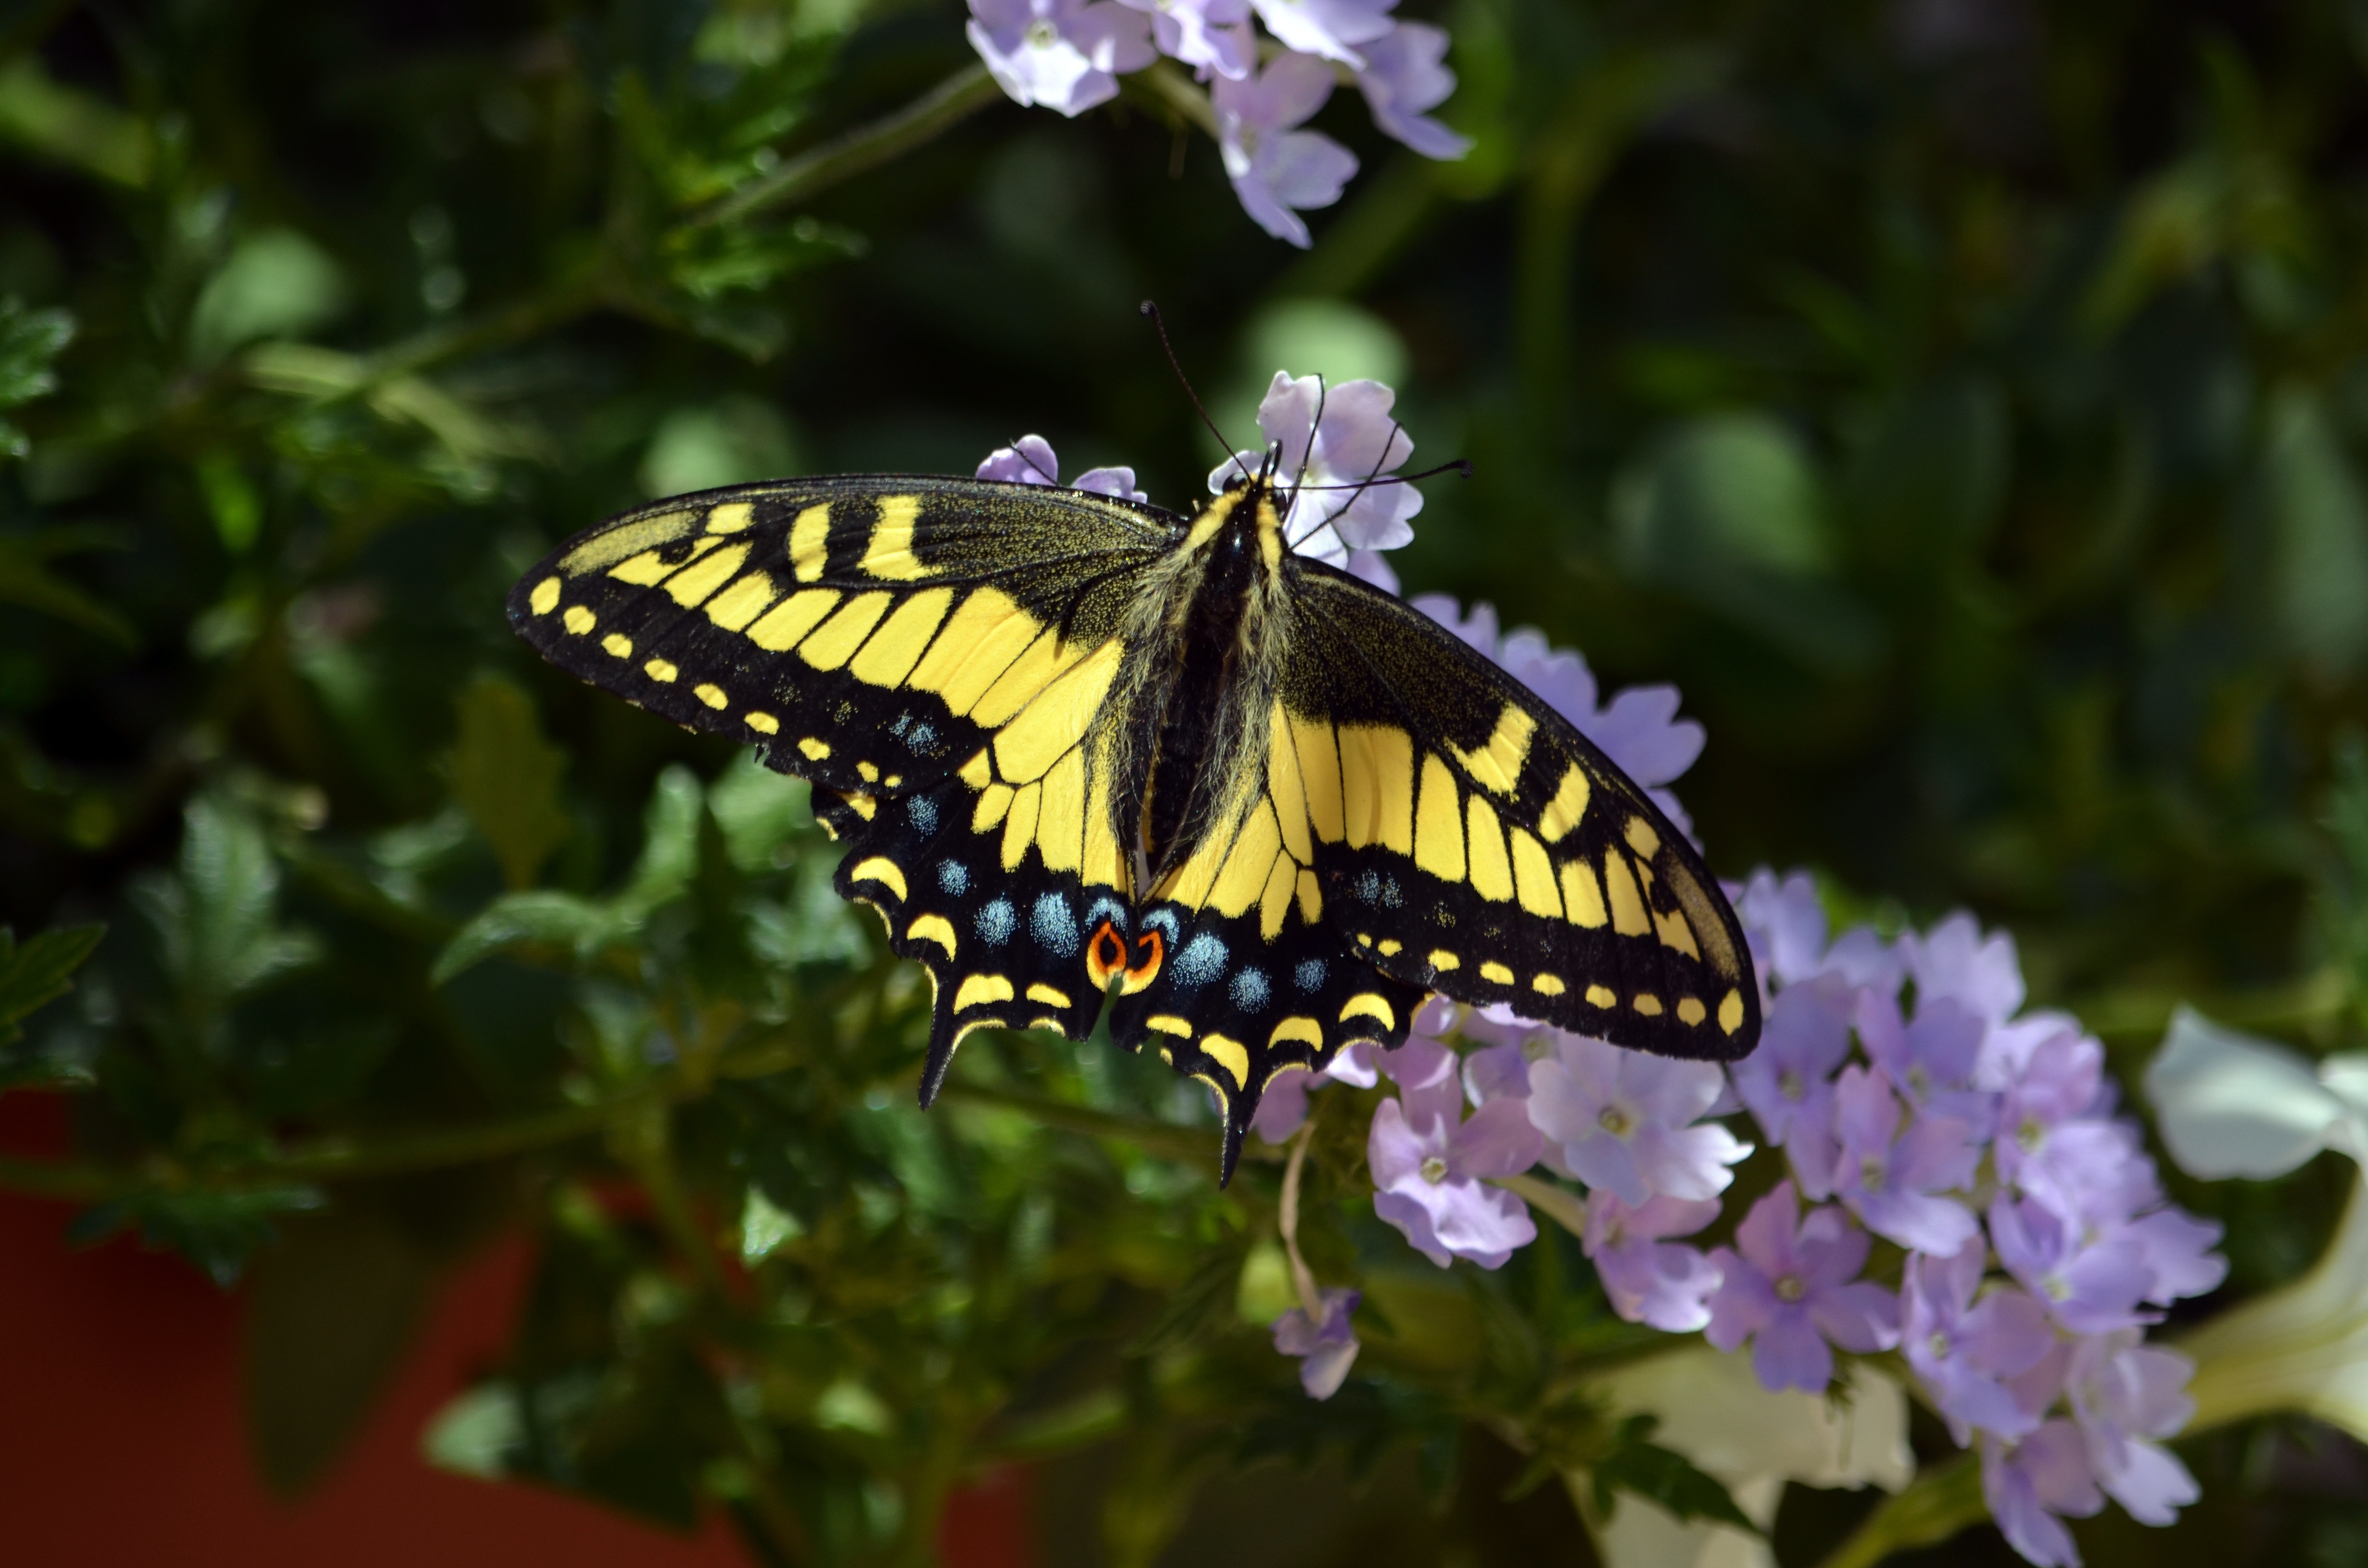
nature, flower, color, insect, botany, butterfly, colorful, flora, fauna, invertebrate, caterpillar, monarch, monarch butterfly, leaves, wings, delicate, nectar, macro photography, arthropod, pollinator, moths and butterflies, lycaenid